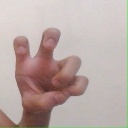
अक्षर: छ